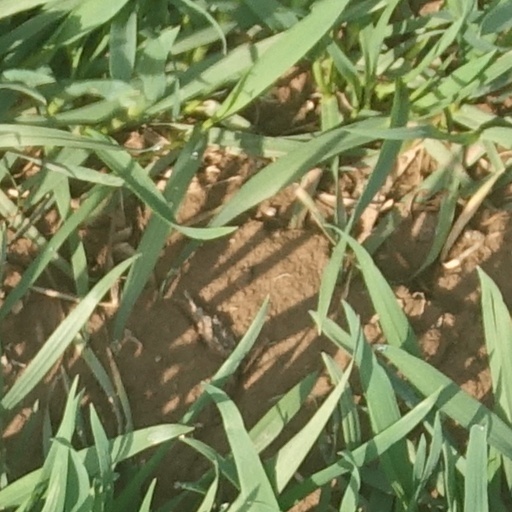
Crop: wheat